2006 Qana airstrike

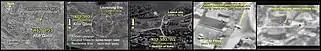
Screen captures from an IDF video showing rockets being launched from near Qana houses

Israeli Chief of Staff Dan Halutz expressed regret over the incident and apologized for the pain the Lebanese people had endured, while also blaming the Hezbollah for using the villagers as "human shields", a tactic the IDF accused Hezbollah militants of using throughout the war.